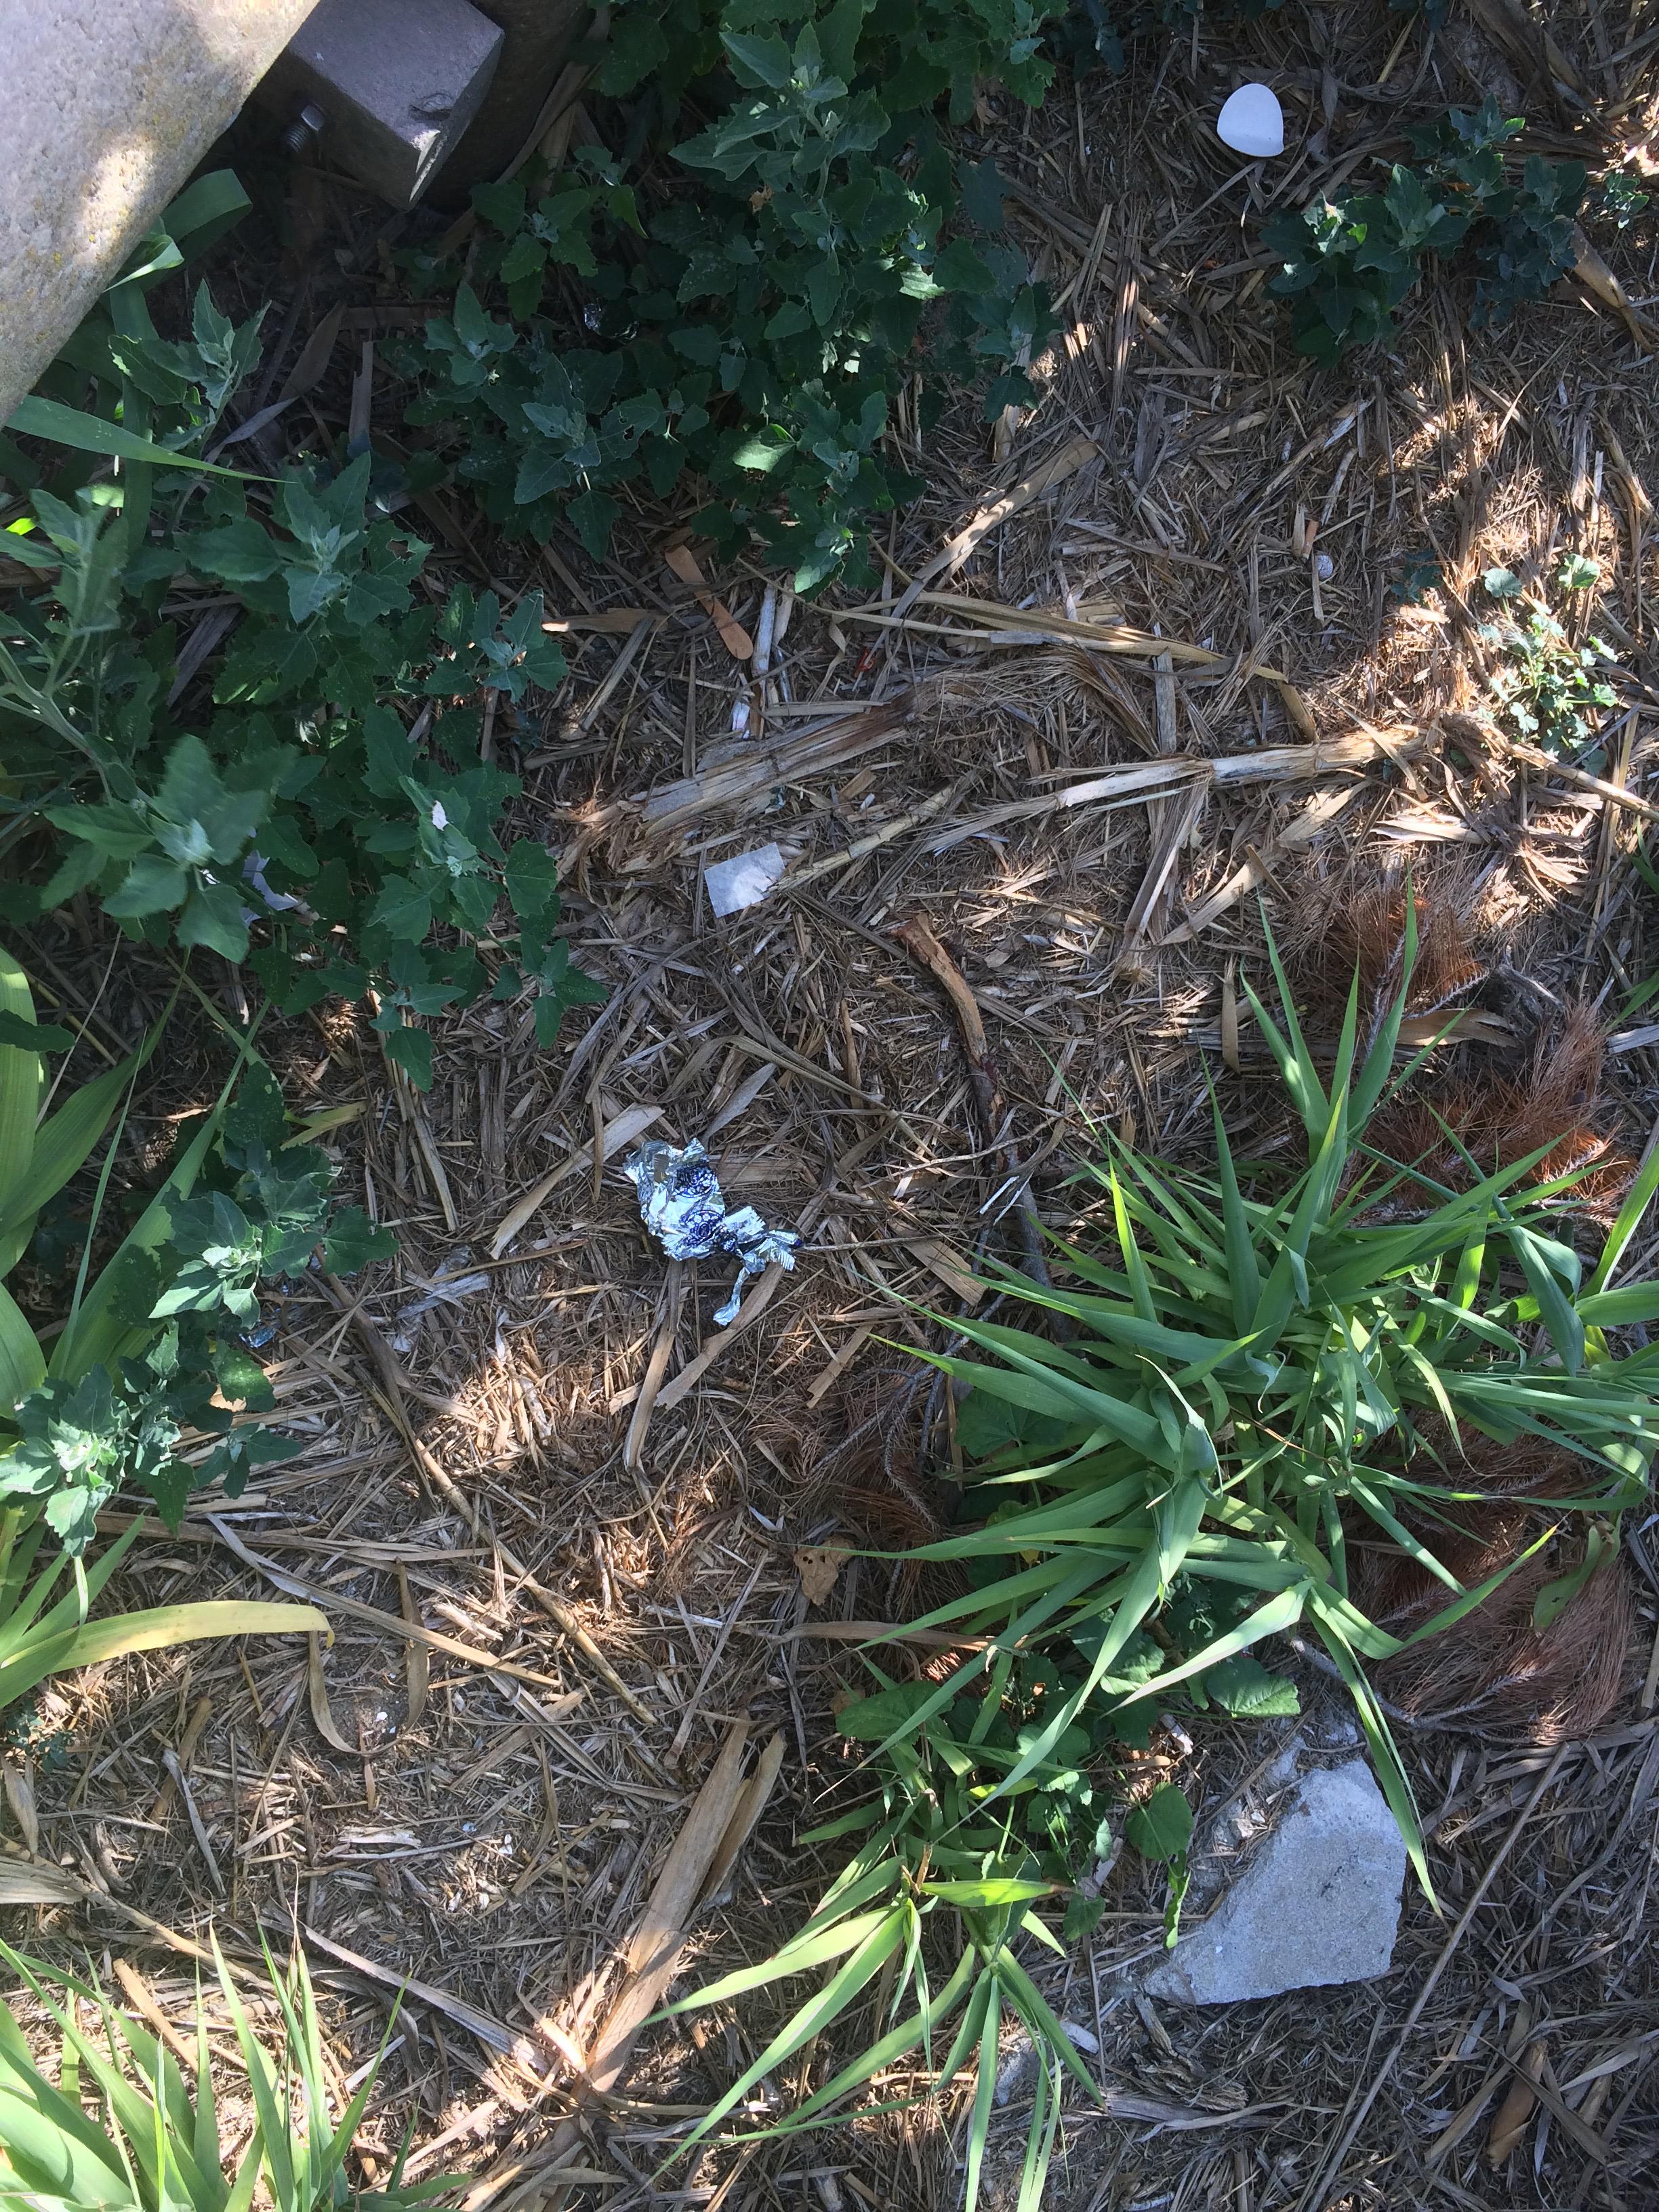
Object: Tissues (Paper)

Object: Other plastic wrapper (Plastic bag & wrapper)

Object: Other plastic (Other plastic)

Object: Unlabeled litter (Unlabeled litter)